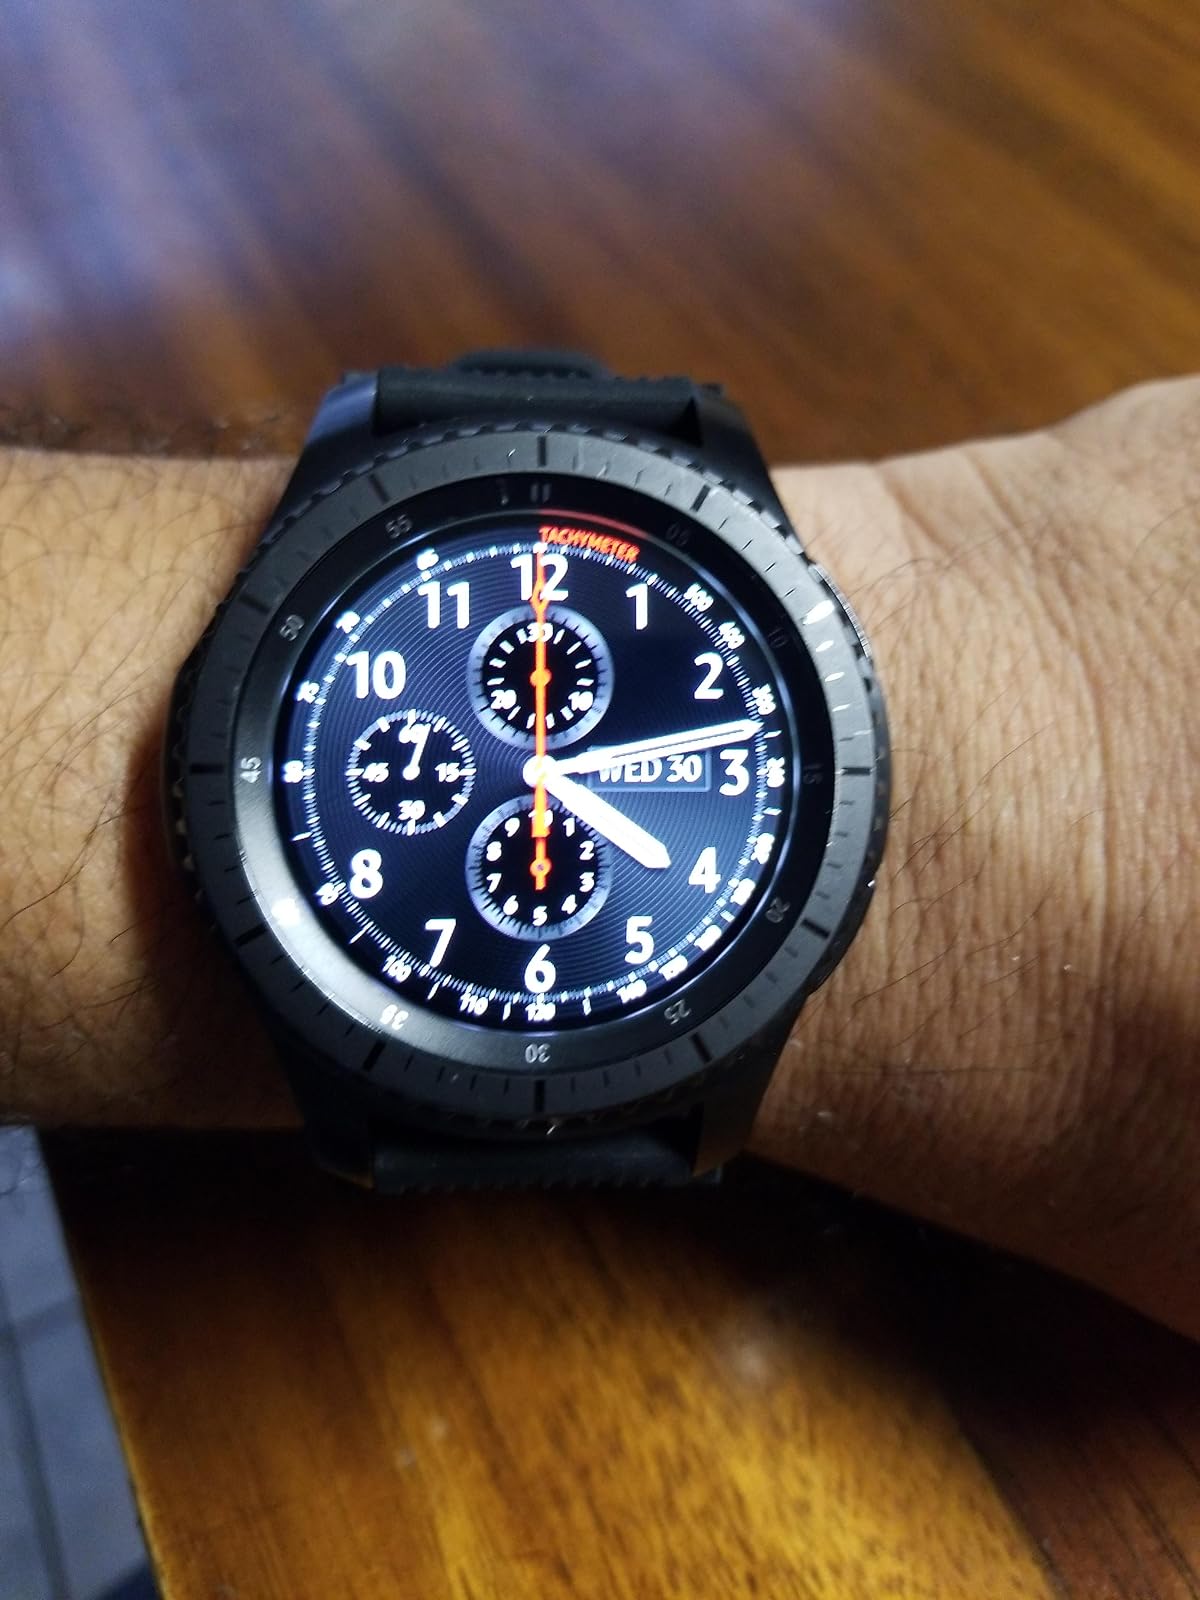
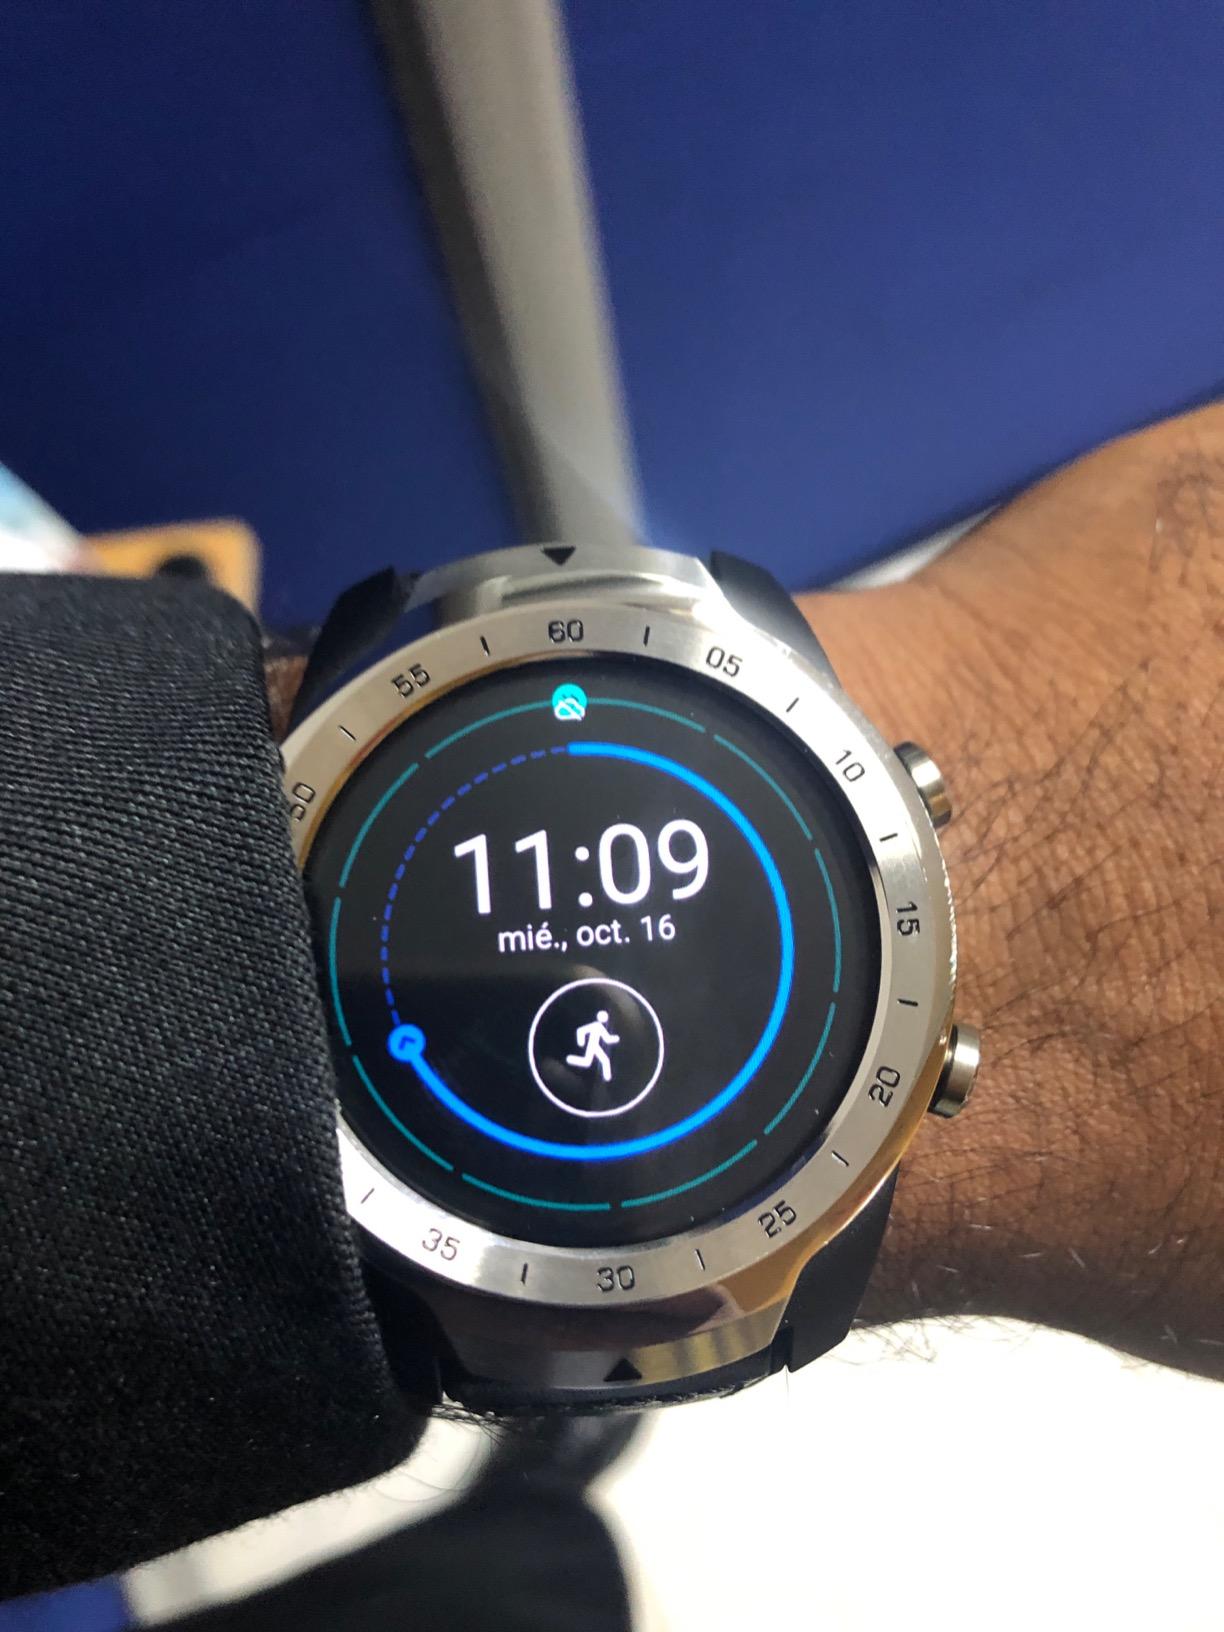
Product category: smartwatch
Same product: no